LED lamp

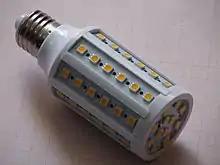
High-power LED "corn cob" lamp

Some models of LED lamps are compatible with dimmers. LED lamps often have directional light characteristics. The best of these lamps, as of 2022, are more power-efficient than compact fluorescent lamps and offer lifespans of 30,000 or more hours, reduced if operated at a higher temperature than specified. Incandescent lamps have a typical life of 1,000 hours, and compact fluorescents about 8,000 hours. LED and fluorescent lamps both use phosphors, whose light output declines over their lifetimes. Energy Star specifications requires LED lamps to typically drop less than 10% after 6,000 or more hours of operation, and in the worst case not more than 15%. LED lamps are available with a variety of color properties. The purchase price is higher than most other lampsalthough droppingbut the higher efficiency usually makes total cost of ownership (purchase price plus cost of electricity and changing bulbs) lower.